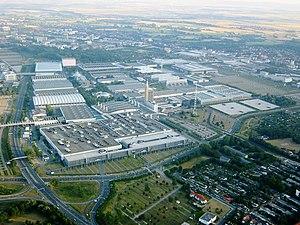
La Foire de Hanovre est le plus grand salon de la technologie industrielle au monde. Cette manifestation a lieu chaque printemps au parc des expositions de Hanovre.